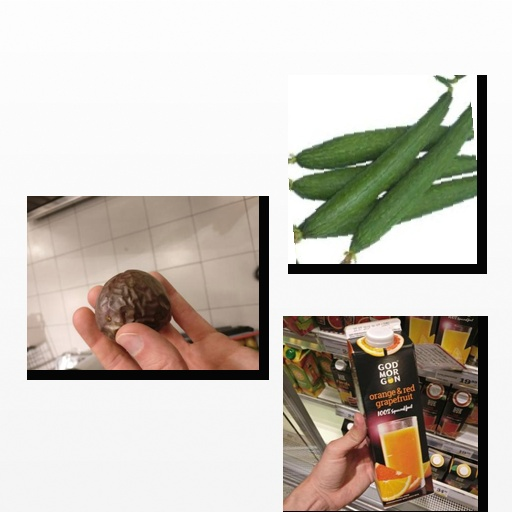
Food items: passion_fruit, sponge_gourd, grapefruit_juice